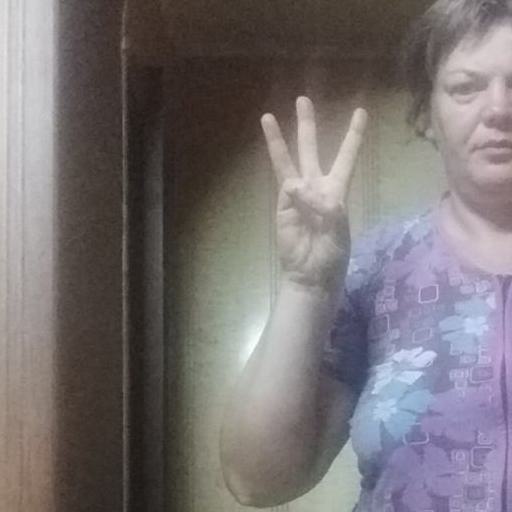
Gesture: three